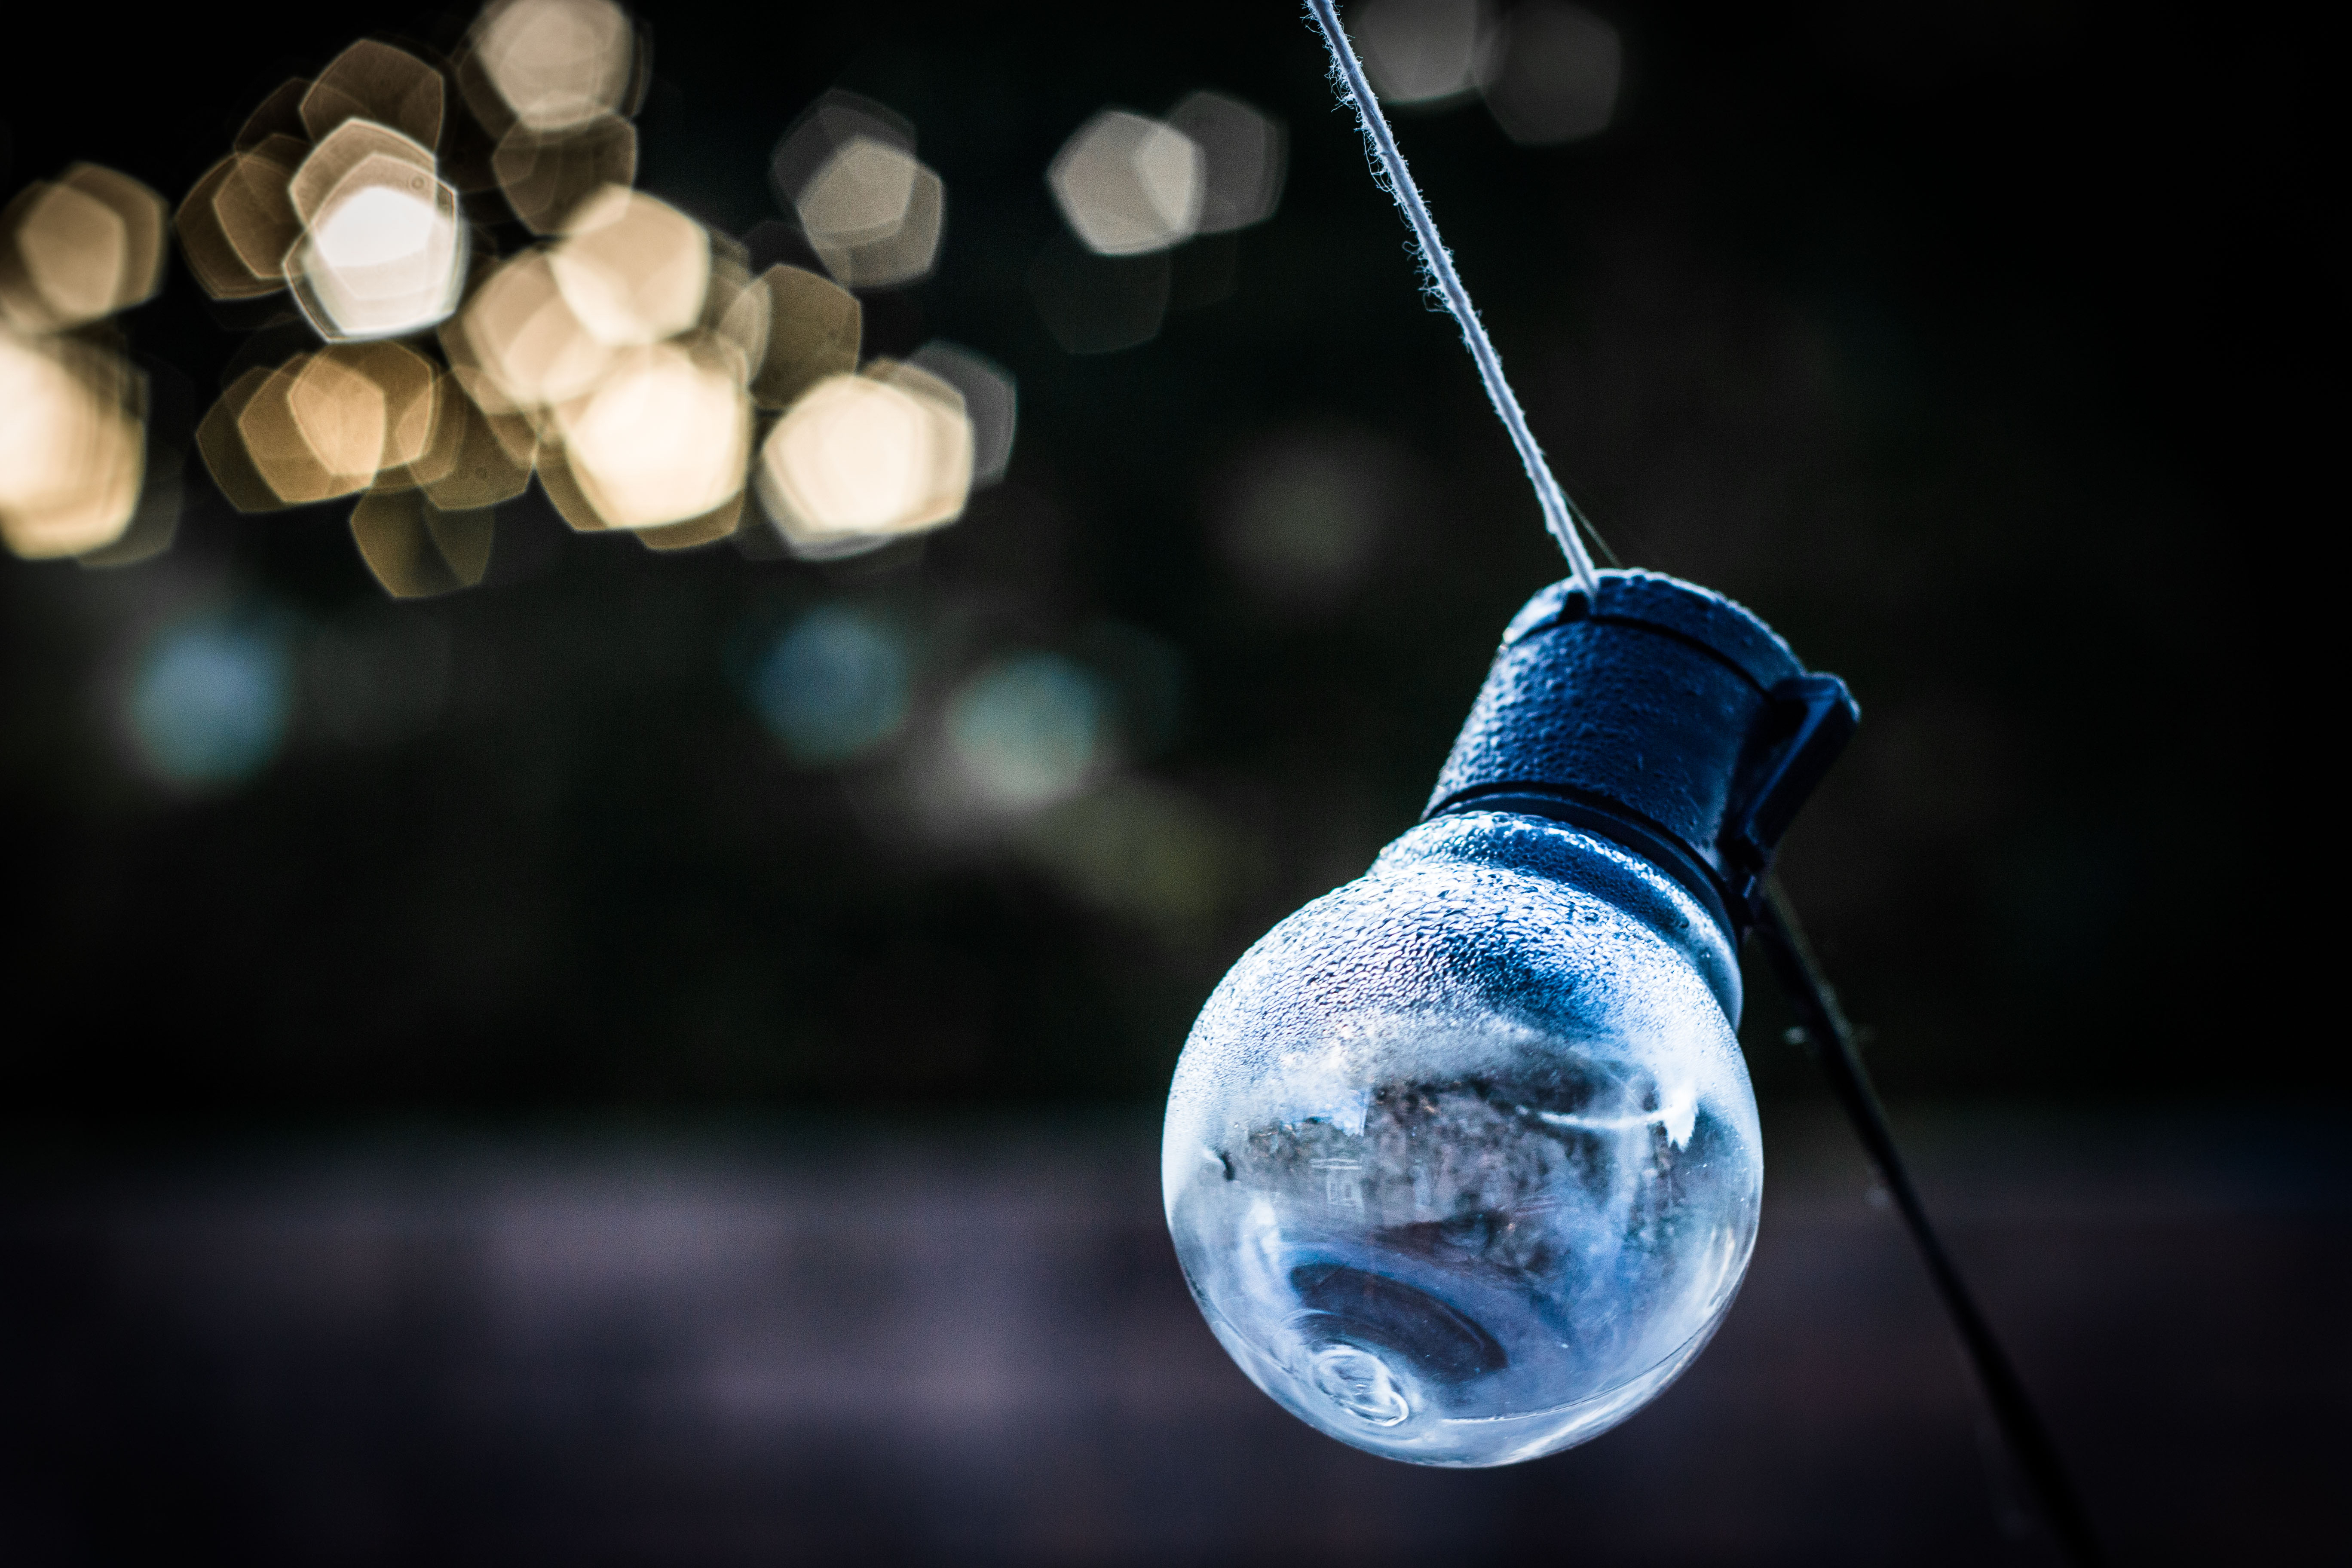
light, bokeh, night, glass, wire, reflection, darkness, blue, light bulb, lighting, light fixture, shape, macro photography, still life photography, incandescent light bulb